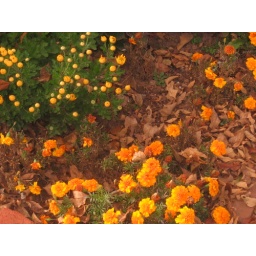
Fall 2009 - marigolds &amp;amp; other flowers in garden bed at home, Piscataway, NJ - 10/22/09.